Maud Gage Baum

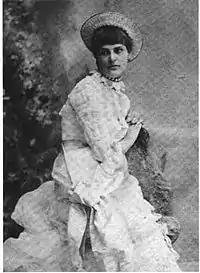
Maud's wedding picture in November 1882

A sophomore at Cornell University, Maud made a significant sacrifice when she accepted Frank's marriage proposal. She was twenty, and he was twenty-five. Maud's mother, suffragist Matilda Joslyn Gage, initially disapproved of Maud's marrying Frank. Matilda considered Frank an "impractical dreamer" who would be unable support a family. Matilda, who once dreamed of being a doctor and was not accepted by any medical schools, was distressed that her daughter would sacrifice the chance of higher education to marry a traveling actor. After Maud accepted Frank's proposal, she asked him to remain in her front parlor while she broke the news to her mother in the back parlor. In a conversation that Frank "could not help hearing", he listened to Matilda's harsh disapproval.